United States Army Combined Arms Support Command

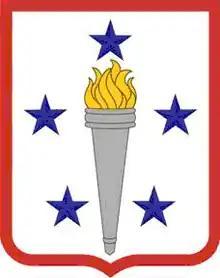
Combined Arms Support Command/Sustainment Center of Excellence

Shoulder Sleeve Insignia. Description: A shield-shaped embroidered item blazoned as follows: Argent, a torch of knowledge enflamed Or, the torch base Argent (Silver Gray), between five mullets Azure; all within a 1⁄8 inch (0.32 cm) red border. Overall dimensions are 2+3⁄8 inches (6.0 cm) in width by 3 inches (7.6 cm) in length.